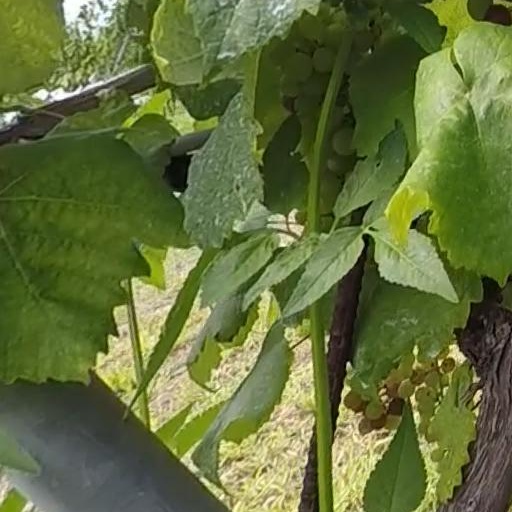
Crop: grape